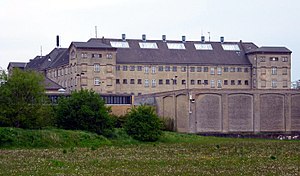
Horsens Statsfængsel
Horsens Statsfængsel 2005
Horsens Statsfængsel set fra vest
Det tidligere Horsens Statsfængsel, tidligere kaldet Horsens Straffeanstalt, blev taget i brug i 1853, som det første fængsel i Danmark opført på grundlag af moderne strafferetslige principper. Det husede mandlige fanger dømt efter en straffelov, som gennem tiderne ændrede sig med samfundets skiftende krav til straf og forbedring. I 153 år fulgte bygningen med udviklingen, men i 2006 var det slut, og porten lukkede sig efter den sidste fange. Fængslet genåbnede i 2012 som oplevelsesvirksomheden FÆNGSLET. På få år er det lykkedes FÆNGSLET at skabe en både national og international anerkendt ramme for kultur og events. FÆNGSLET lægger i dag hus til både et prisbelønnet fængselsmuseum, overnatning, café, iværksætteri, store koncerter, kunst- og kulturfestivaler og erhvervskonferencer.